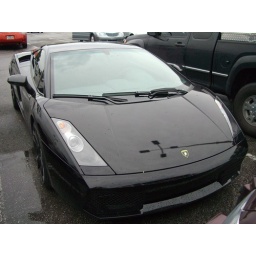
Lamborghini spotted in paddock mall car park Ocala